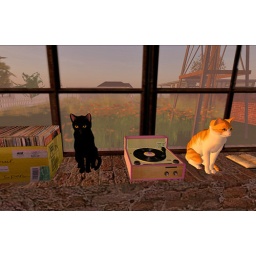
because I have a black cat in rl :)